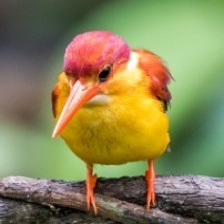
Species: RUFOUS KINGFISHER
Scientific name: CHLOROCERYLE INDA